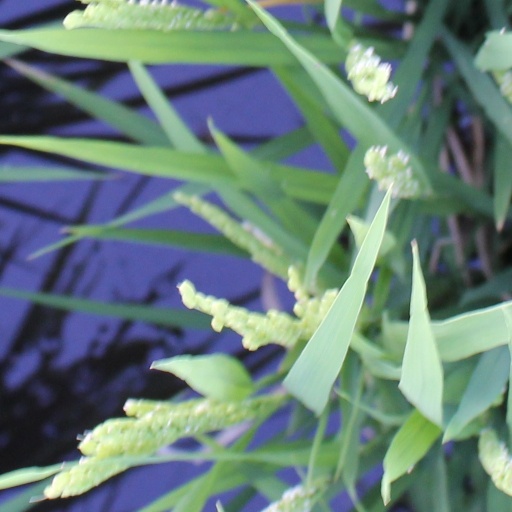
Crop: rice